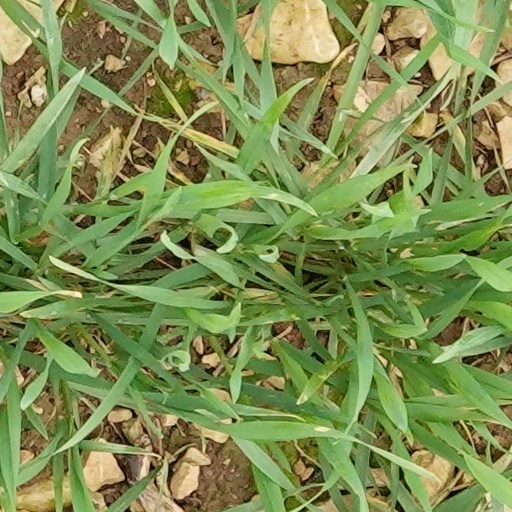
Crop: wheat